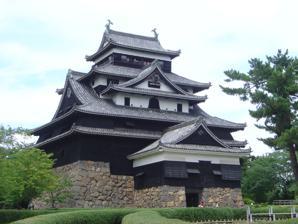
Building: Masaki Tunnel
Country: Unknown
Year built: 1984
Railway tunnel in Honshu, Japan Masaki Railway Tunnel Masaki tunnel on Sanriku Railway line Overview Line Sanriku Railway Location between Shin-Tarō Station and Settai Station Coordinates 39°45′0.6582″N 141°58′7.572″E / 39.750182833°N 141.96877000°E / 39.750182833; 141.96877000 Status active Operation Opened 1984 Operator Japanese National Railways Traffic Railway Character Passenger and Freight Technical Line length 6,532 m (21,430 ft) No. of tracks 2 Masaki Tunnel ( 真崎トンネル , Masaki tonneru ) is a tunnel on Sanriku Railway (Rias line) that runs from Shin-Tarō Station to Settai Station , in Miyako city, Iwate prefecture with total length of 6.532 km. It was built and completed in 1984. See also List of tunnels in Japan Seikan Tunnel undersea tunnel between Honshu-Hokkaido islands Kanmon Railway Tunnel undersea tunnel between Honshu-Kyushu islands Sakhalin–Hokkaido Tunnel Bohai Strait tunnel References